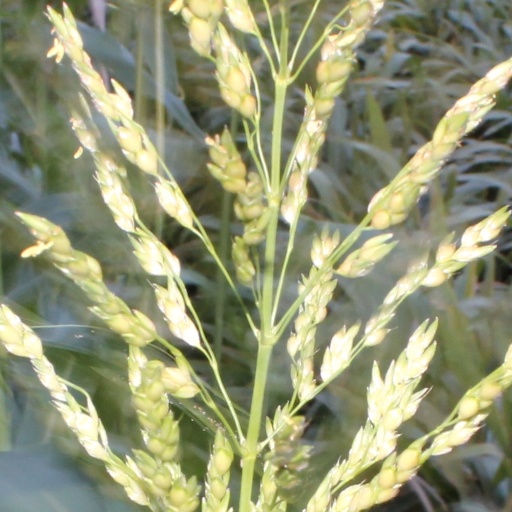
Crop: sorghum